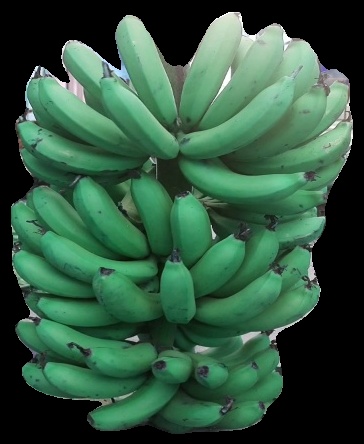
Variety: pachbale
Grade: grade2